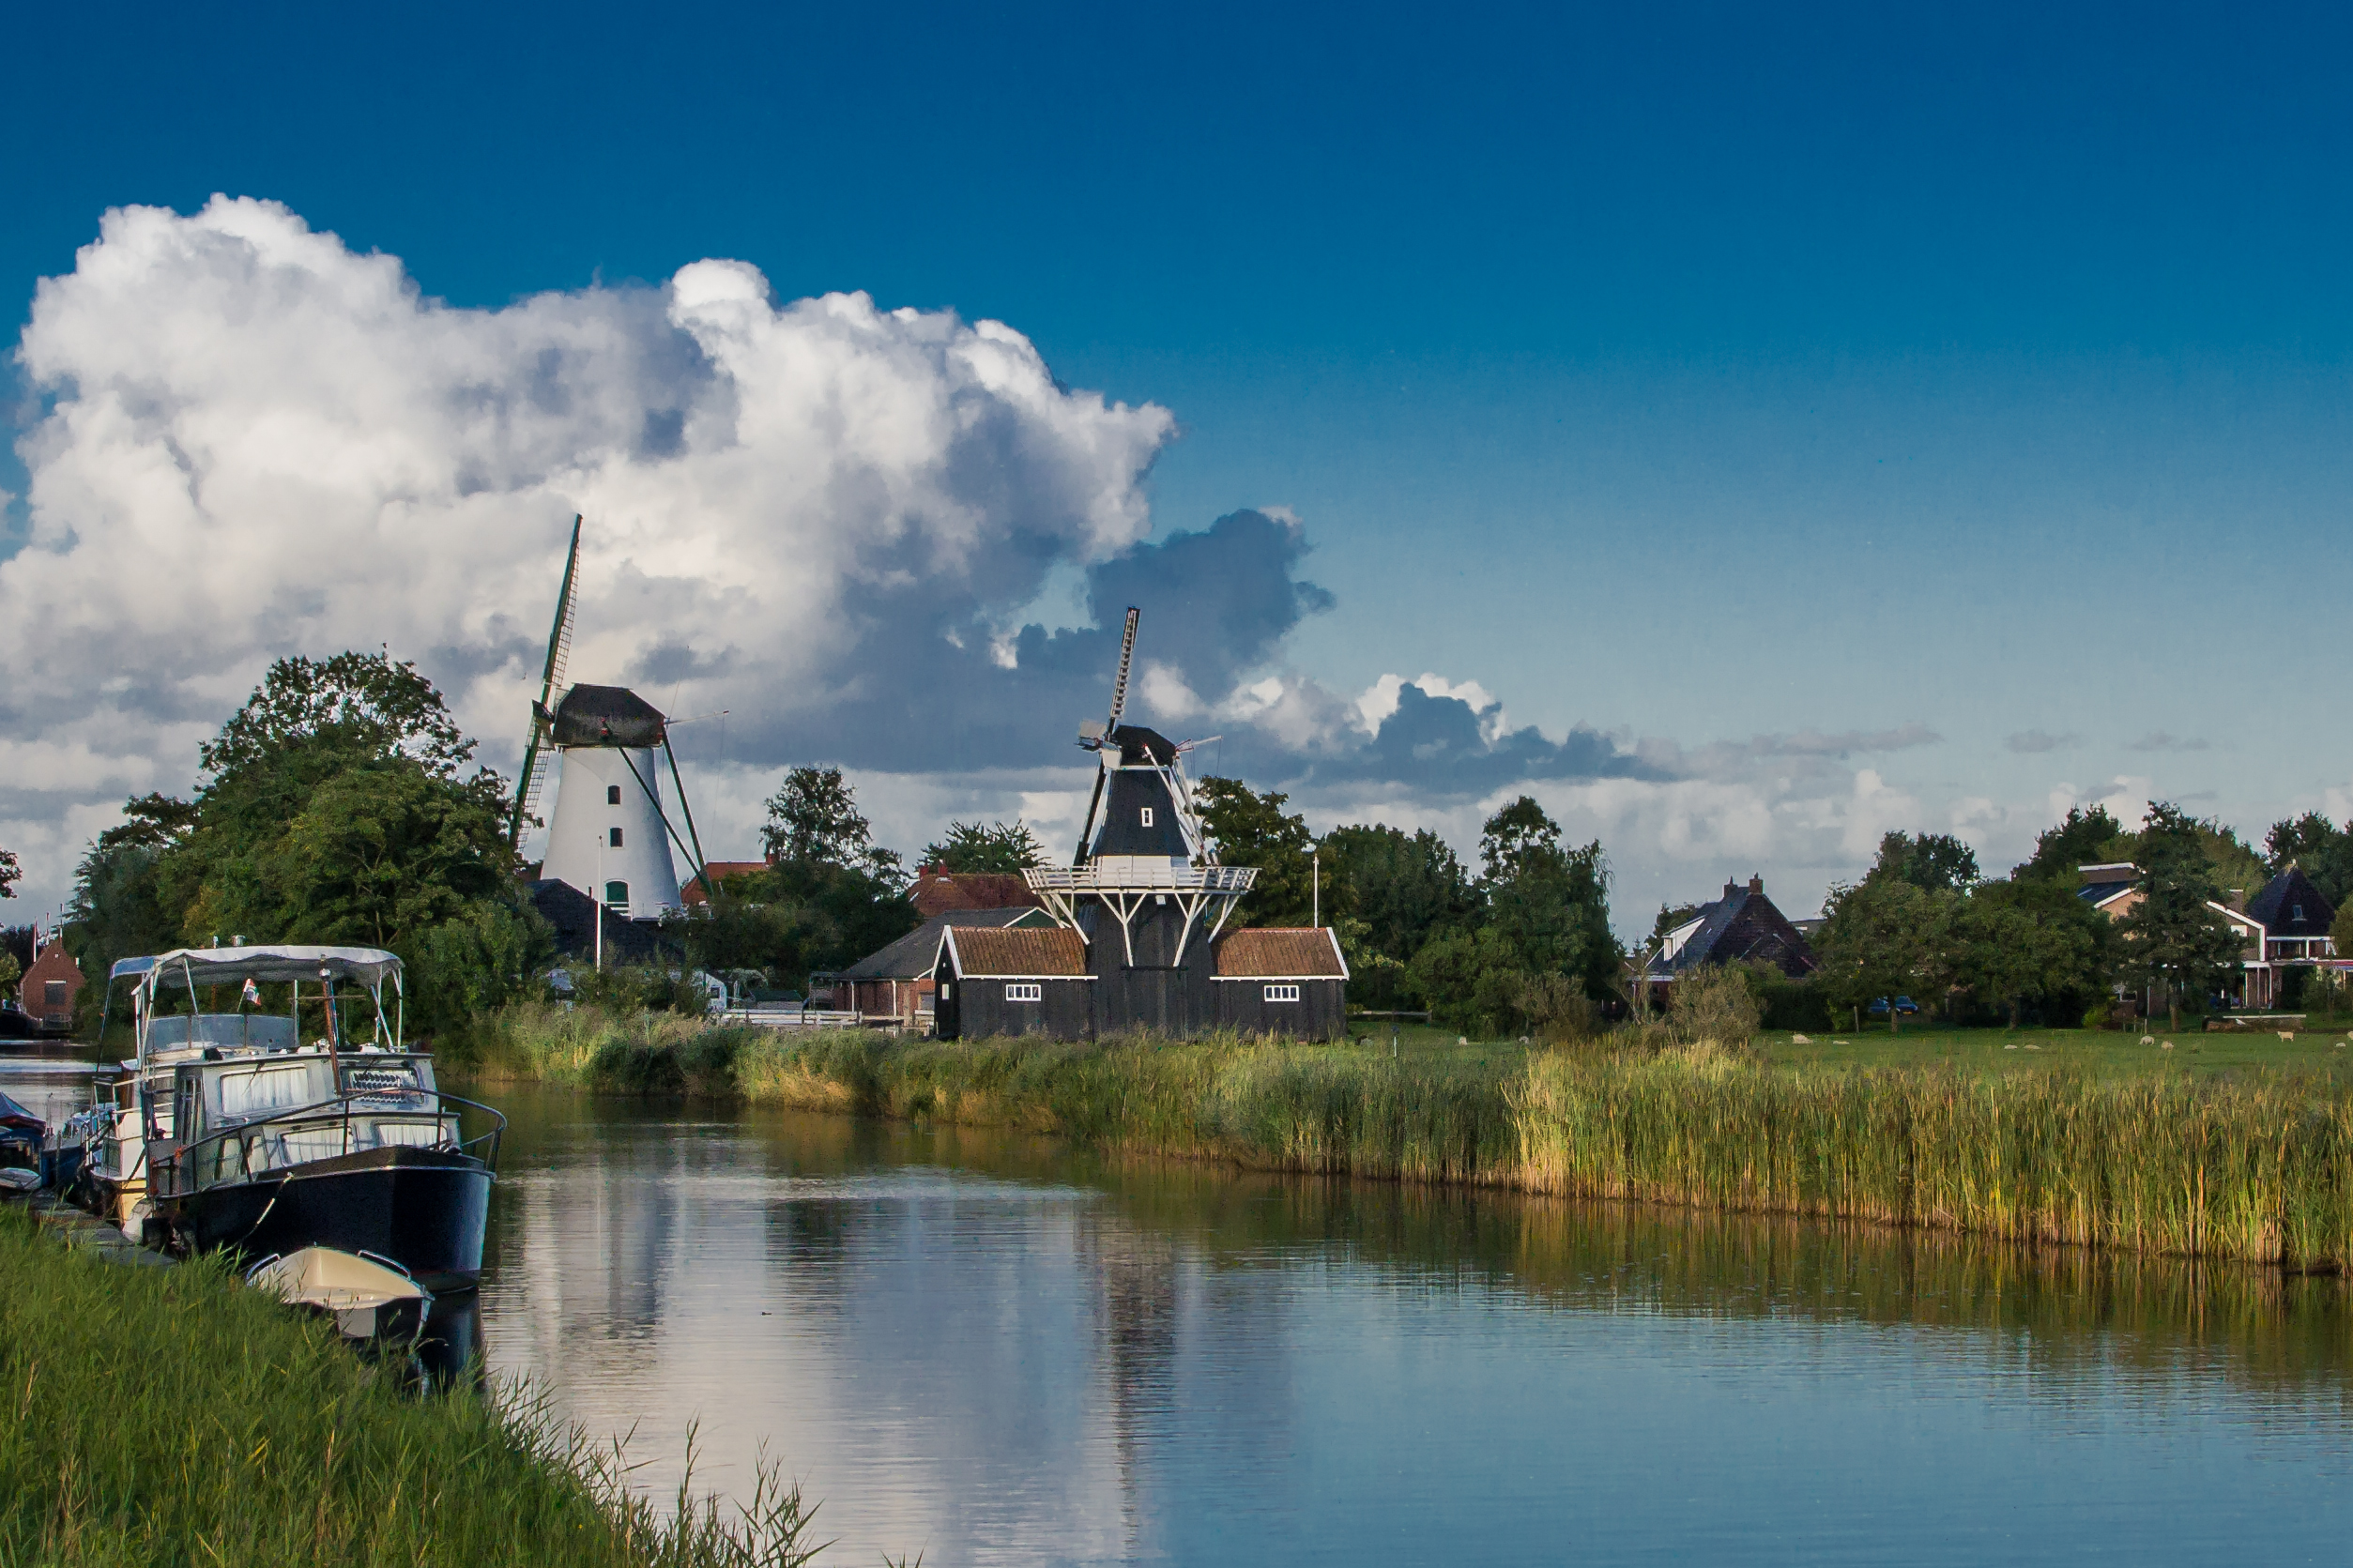
landscape, water, cloud, sky, lake, river, mountain range, canal, cityscape, rural, reflection, reservoir, waterway, holland, netherlands, clouds, windmills, rural area